Steven Hill (author)

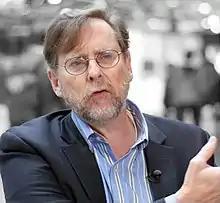
Steven Hill

Steven John Hill (born 6 June 1958) is an American writer, columnist and political reformer. He has authored several books on American politics and political reform, as well as a book on the European political economy (Europe's Promise: Why the European Way is the Best Hope in an Insecure Age). Hill led the campaign to pass instant runoff voting in San Francisco in 2002, which was the first victory for electoral system reform in the United States since the 1950s, and was a leader in other campaigns for instant runoff voting and public financing of campaigns. He is a cofounder of FairVote and former director of the political reform program at the New America Foundation.